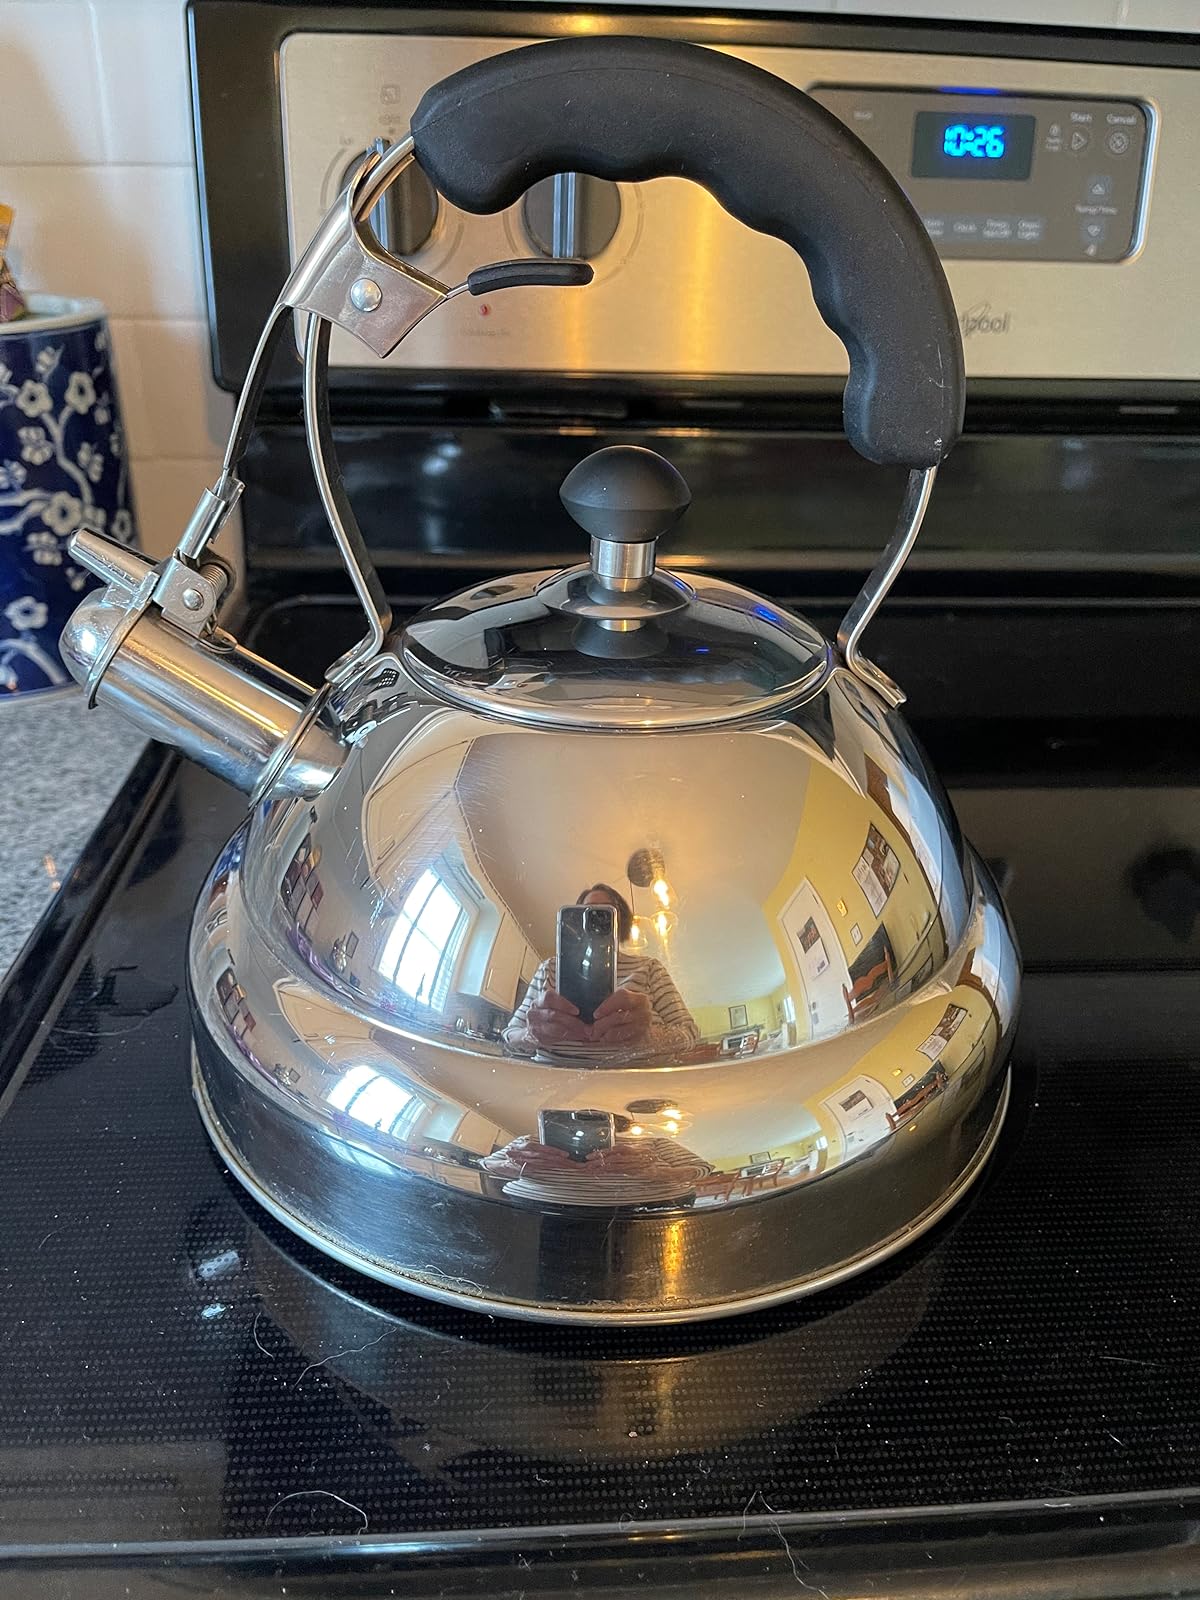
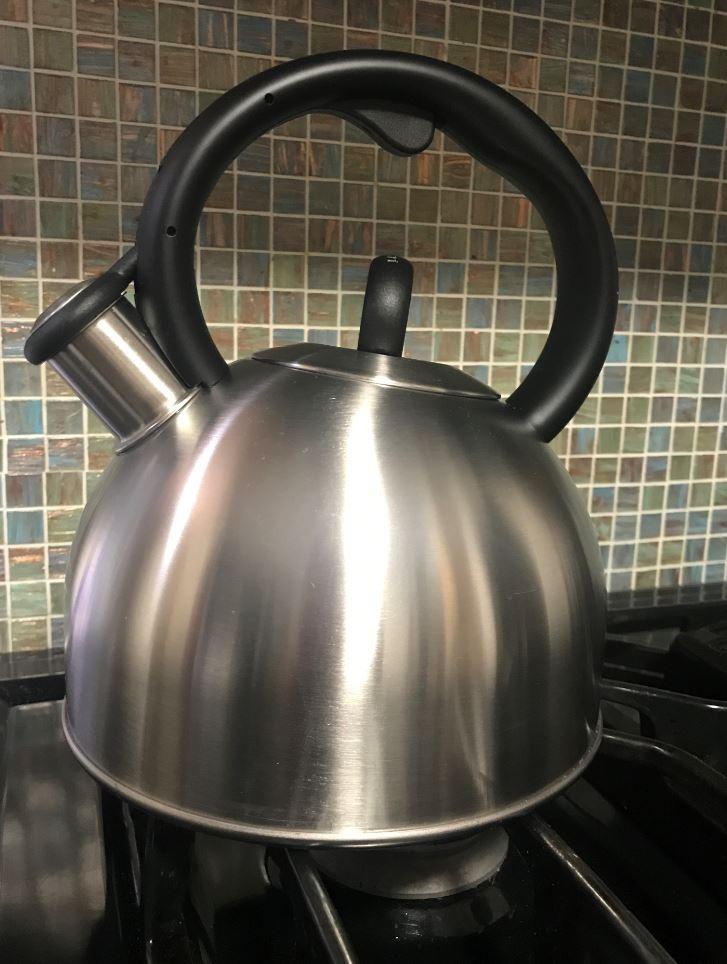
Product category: items_kettle
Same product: no